Neriah

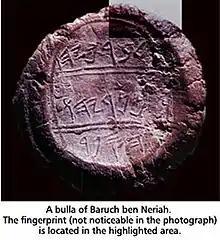
"Bulla" purported to bear the seal of Neriah's son, Baruch

In 1975, a clay "bulla" purportedly containing Baruch's seal and name appeared on the antiquities market. Its purchaser, a prominent Israeli collector, permitted the Israeli archaeologist Nahman Avigad to publish the bulla. Although its source is not definitively known, it has been identified as coming from the "burnt house" excavated by Yigal Shiloh. The "bulla" is now in the Israel Museum. It measures 17 by 16 mm and is stamped with an oval seal, 13 by 11 mm. The inscription, written in the ancient Hebrew alphabet, reads: